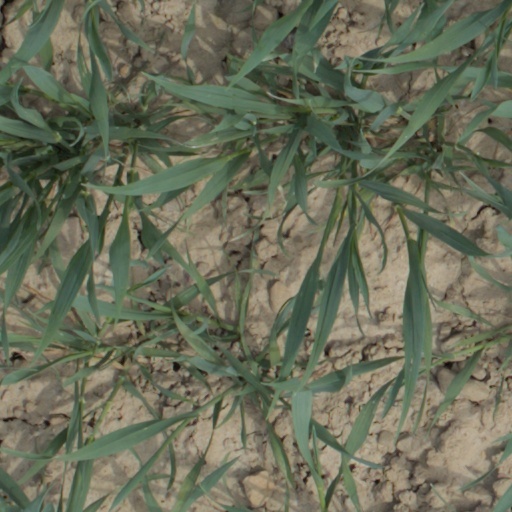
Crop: wheat